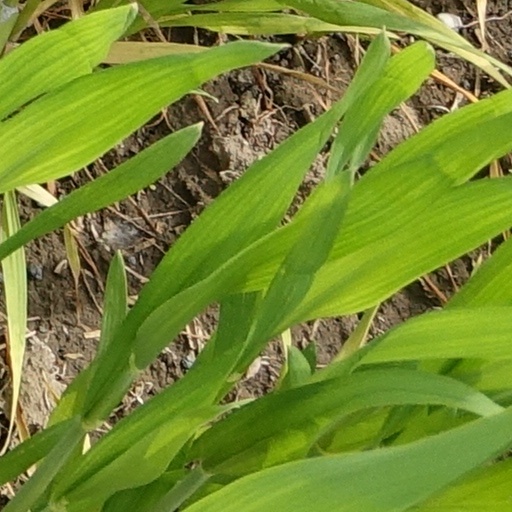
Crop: wheat